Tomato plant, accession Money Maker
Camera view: tilt-top (135 deg); turntable rotation: 180 degrees
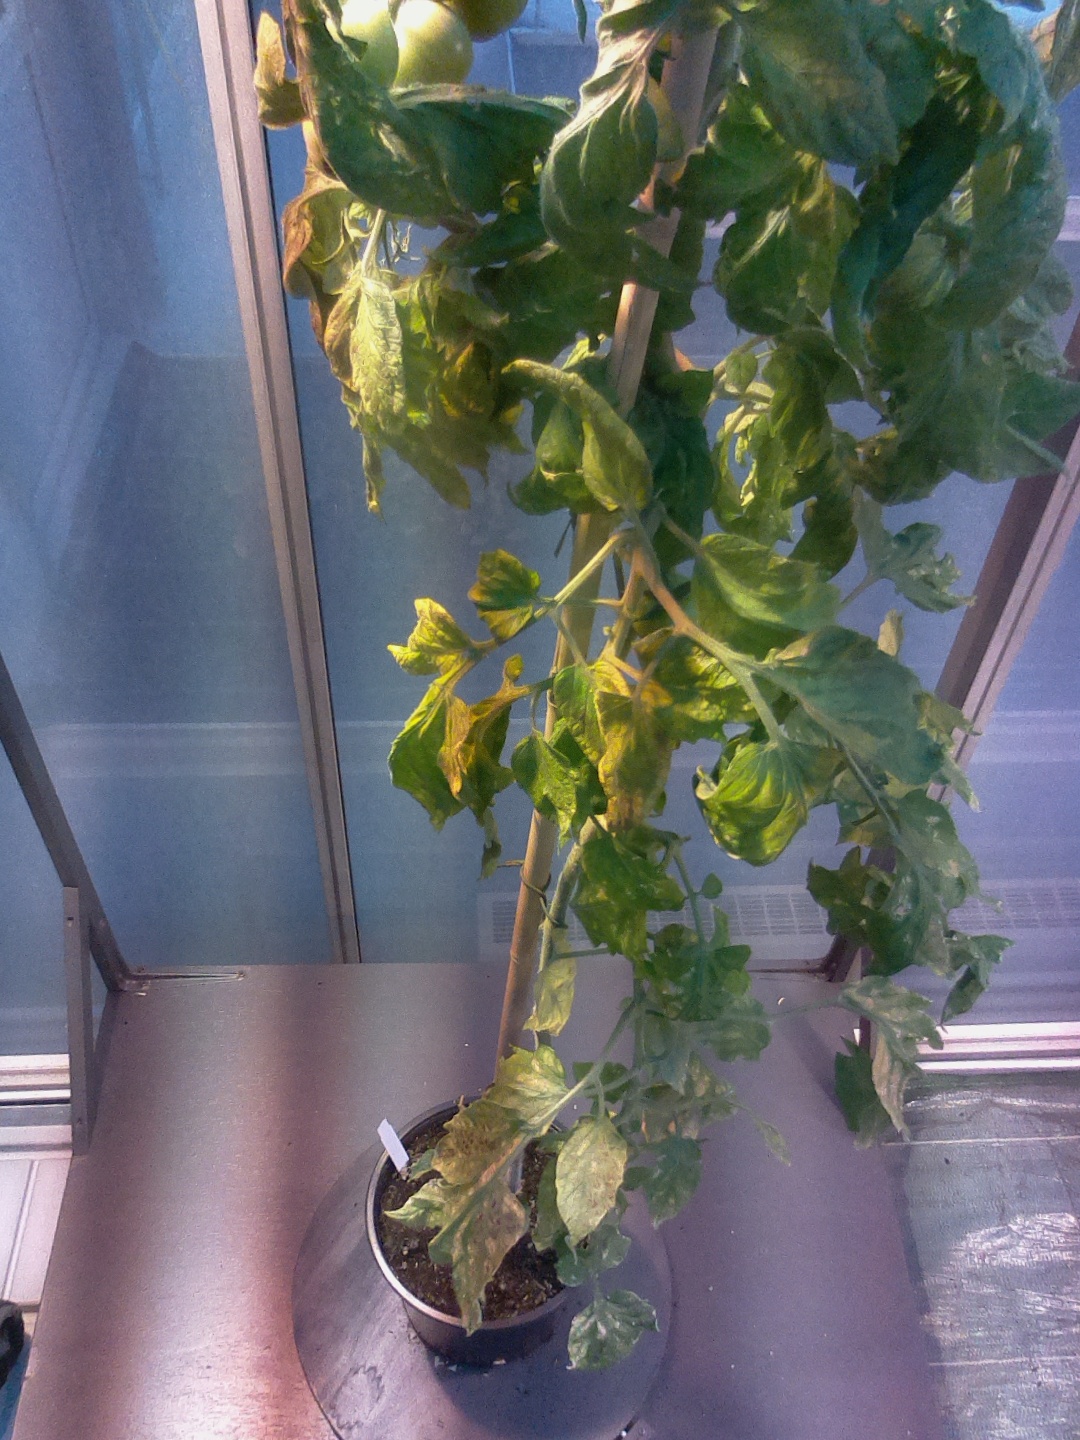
BBCH growth stage 76: 60%-70% of final fruit size